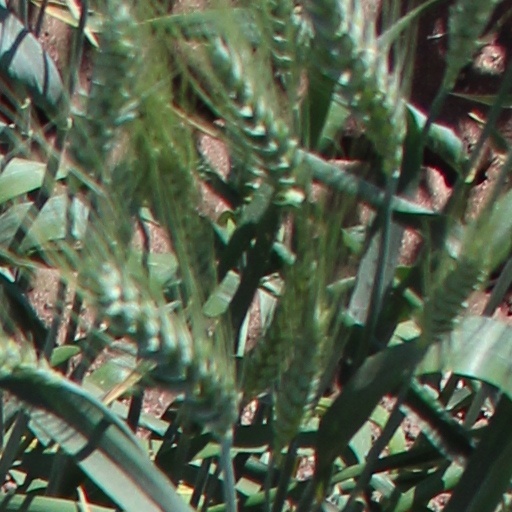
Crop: wheat